Donald Sinclair (veterinary surgeon)

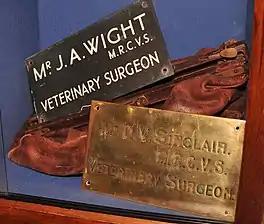
Original name plates for Donald Sinclair (Siegfried Farnon) and Alf Wight (James Herriot) on display at the James Herriot museum in Thirsk, UK

Donald Vaughan Sinclair (22 April 1911 – 28 June 1995) was a British veterinary surgeon who graduated from the Royal (Dick) School of Veterinary Studies in 1933. He was made famous as the inspiration for the eccentric character Siegfried Farnon, in the semi-autobiographical books of James Herriot (Alf Wight), adapted for film and television as "All Creatures Great and Small".